Ava Hartman

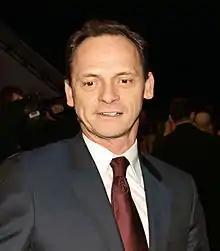
Perry Fenwick portrays Billy Mitchell, a love interest for Ava.

In 2013, established character Billy Mitchell (Perry Fenwick) becomes romantically interested in Ava and he tries to impress her by fixing a scratch on her car, despite not knowing what he is doing; Dexter steps in to help him and Ava is grateful to Billy and the three go out for a drink together. Speaking of Billy's interest in Ava, Perkins told "Inside Soap", "Ava has been by herself a long while, and I think she can't be bothered with relationships. But as the years go on and her son Dexter is growing up, she's thinking, 'Oh! I haven't got anybody'. So when she realises that Billy fancies her, she thinks, 'Why not? Let's just see what happens!'" However, she believed that a romance between the pair would not work as she believed that the two characters would not "gel" due to Billy being a "kind of a loser" despite being "sweet and lovable" and Ava being a teacher. Months later, Billy and Ava have a date which gets to a "promising start". When Ava tells Billy that she admires his closeness with his granddaughter Lola Pearce (Danielle Harold), he tells her that he is trying to make up for lost time, and this reminds Ava of Sam. This sours the date as Billy realises that Ava is not over Sam. Ava then tries to rekindle the date by kissing Billy.